Biblioteca Palafoxiana

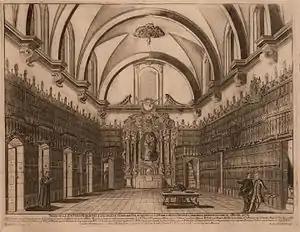
"Map of the sumptuous Library of the distinguished Palafoxian Seminary of La Puebla de los Ángeles, erected for common benefit". Illustration of 1773 by Miguel Jerónimo Zendejas. Collection: John Carter Brown Library.

The Biblioteca Palafoxiana owes its name and foundation to Juan de Palafox y Mendoza, bishop of Puebla. He was a lover of books, and is quoted as having said,